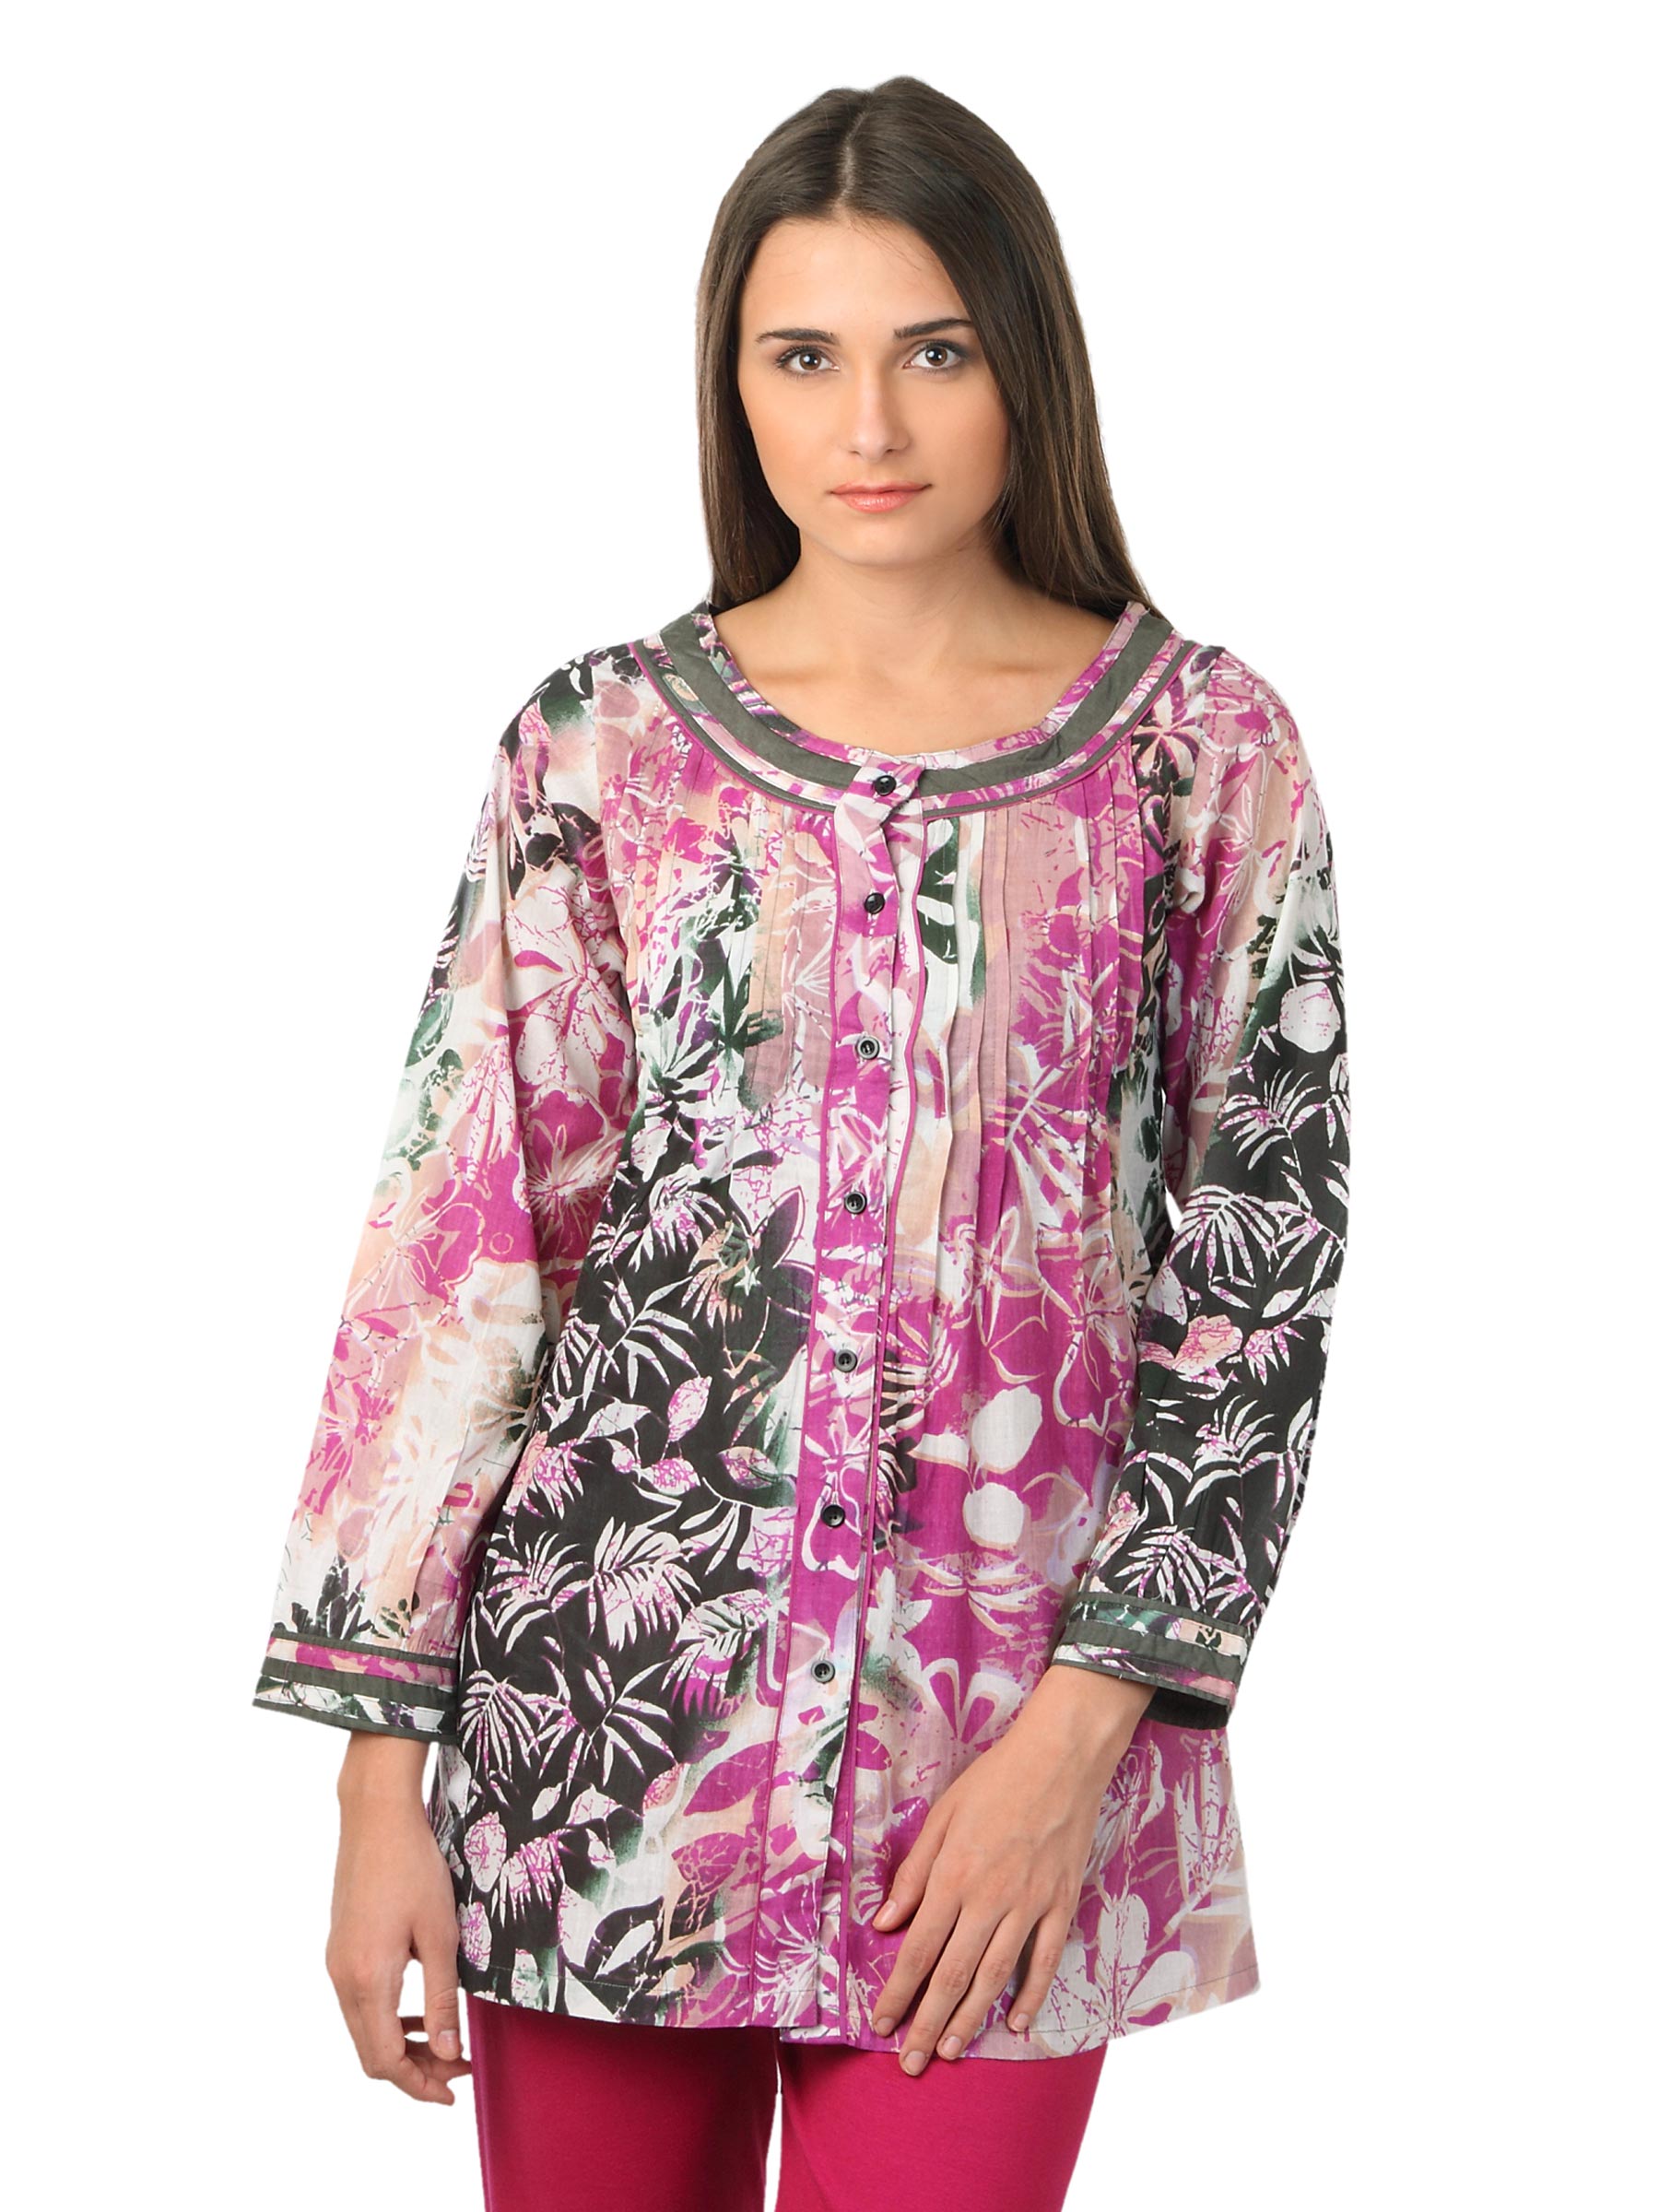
Diva Women Pink Kurti
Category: Apparel / Topwear / Kurtis
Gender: Women
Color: Pink
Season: Summer 2012
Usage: Ethnic